Jonathan Mboyo Esole

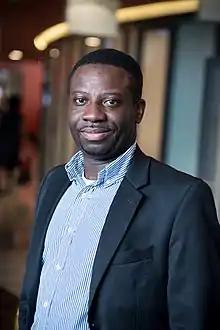
Esole in 2018

Jonathan Mboyo Esole (born February 24, 1977) is an associate professor of mathematics at Northeastern University. He works on the geometry of string theory.